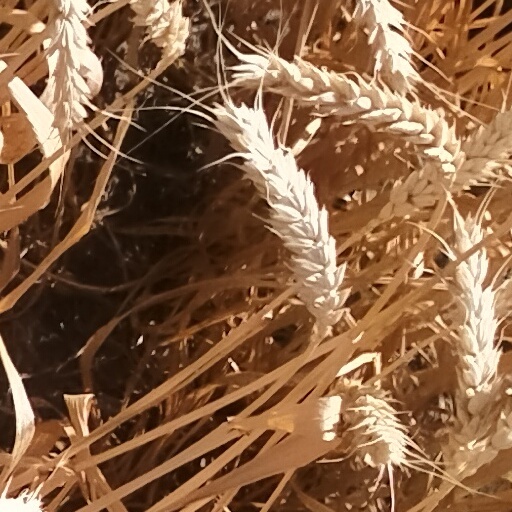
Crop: wheat